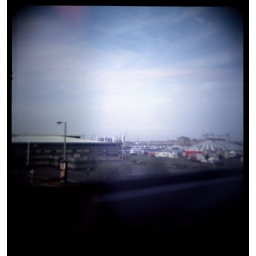
She walks along the edge where the ocean meets the land, just like she's walking on a wire in the circus.